Lyman High School (Florida)

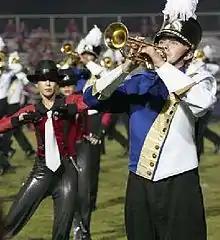
The Lyman High School Marching Greyhounds

Lyman is also host to a high school Color Guard and Winterguard program. Lyman is part of a High School Scholastic A unit competing for Florida Federation of Colorguards Circuit and with Winter Guard International. In the 2012-2013 winter guard season the Diamonds were bumped down to the scholastic a class but placed 1st at the FFCC championships.